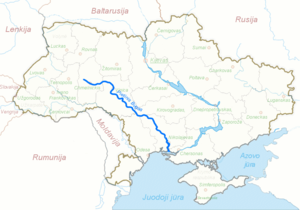
Le Boug méridional ou Boug oriental est un fleuve long de 806 km dont le cours est situé en Ukraine entre Dniestr et Dniepr.